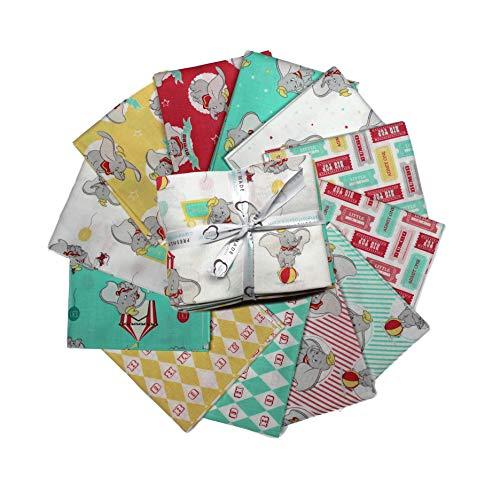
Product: Eugene Textiles Disney Dumbo: in The Circus Fat Quarter Bundle 12 Pcs, Multi Each
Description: Licensed by Disney this cotton print assortment features 12 fat quarters 18'' x 21" from the Dumbo: In the Circus collection.
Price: $6.99
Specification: ProductDimensions:1x1x1inches|ShippingWeight:1.2pounds(Viewshippingratesandpolicies)|Itemmodelnumber:0648281|ASIN:B07RP3PHHQ